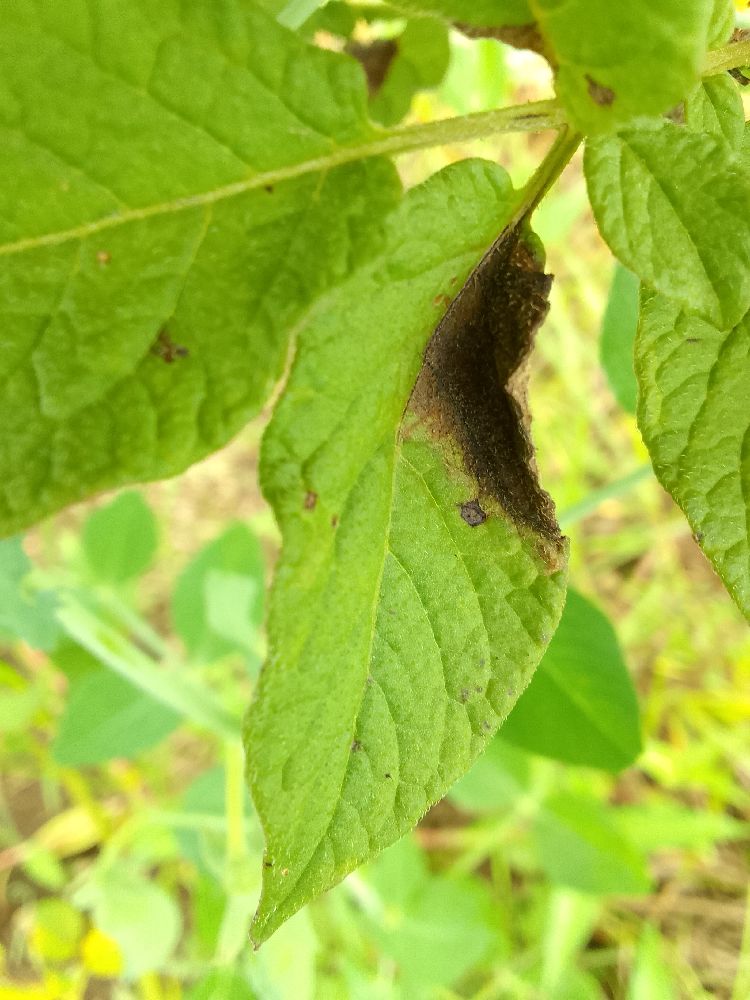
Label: Late blight